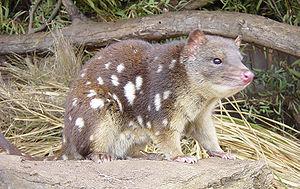
Dasyurus est un genre de petits mammifères marsupiaux de la famille des Dasyuridae.
Le chat marsupial à queue tachetée encore appelé dasyure tigre est le plus gros marsupial carnivore de l'Australie.